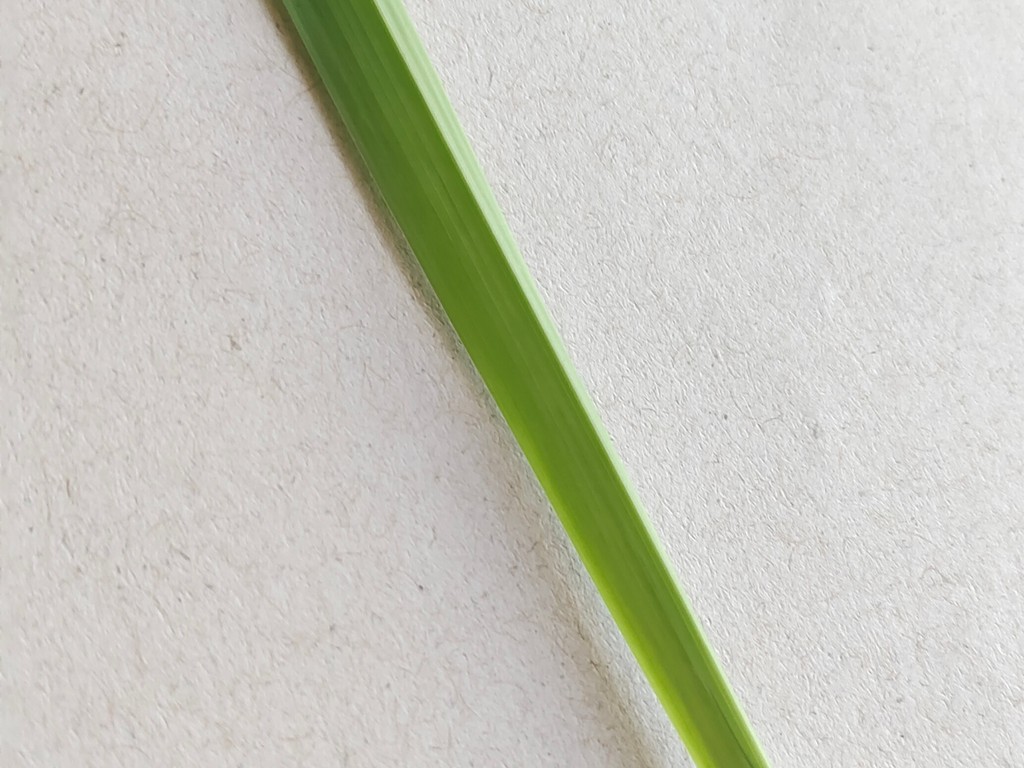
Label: Healthy